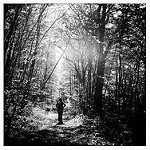
Label: B & W